James Edward Freeman

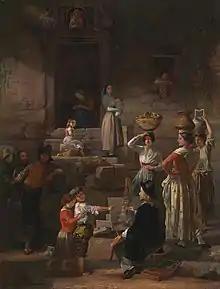
James E. Freeman, "Costume Picture", 1857, oil on canvas, 59 1/4 x 45 1/2 in. (150.3 x 115.5 cm). Private collection

For more than forty years, Freeman remained a prominent fixture of the vibrant art scene in Rome, painting fancy pictures of humble Italian contadini, impish street urchins, Madonna-like rustic beauties, and blind mendicants for an international clientele. These sentimental character studies were appealing for their artless beauty, an ideal closely allied to the 18th-century cult of sensibility, which advocated that strong emotional responses to visual and literary stimuli could help foster compassion and ethical behavior. Freeman’s dedication to the communicative potential of the fancy picture resulted in a remarkably cohesive oeuvre that constitutes his lasting legacy to American art. In many of his works Freeman expressed his ardent support for nationhood and religious freedom in Italy, as well as abolition and tolerance in the United States. In his painting "The Savoyard Boy in London" (1865, Smithsonian American Art Museum). Freeman makes parallels between Italy’s internal struggle for unification with the American Civil War.